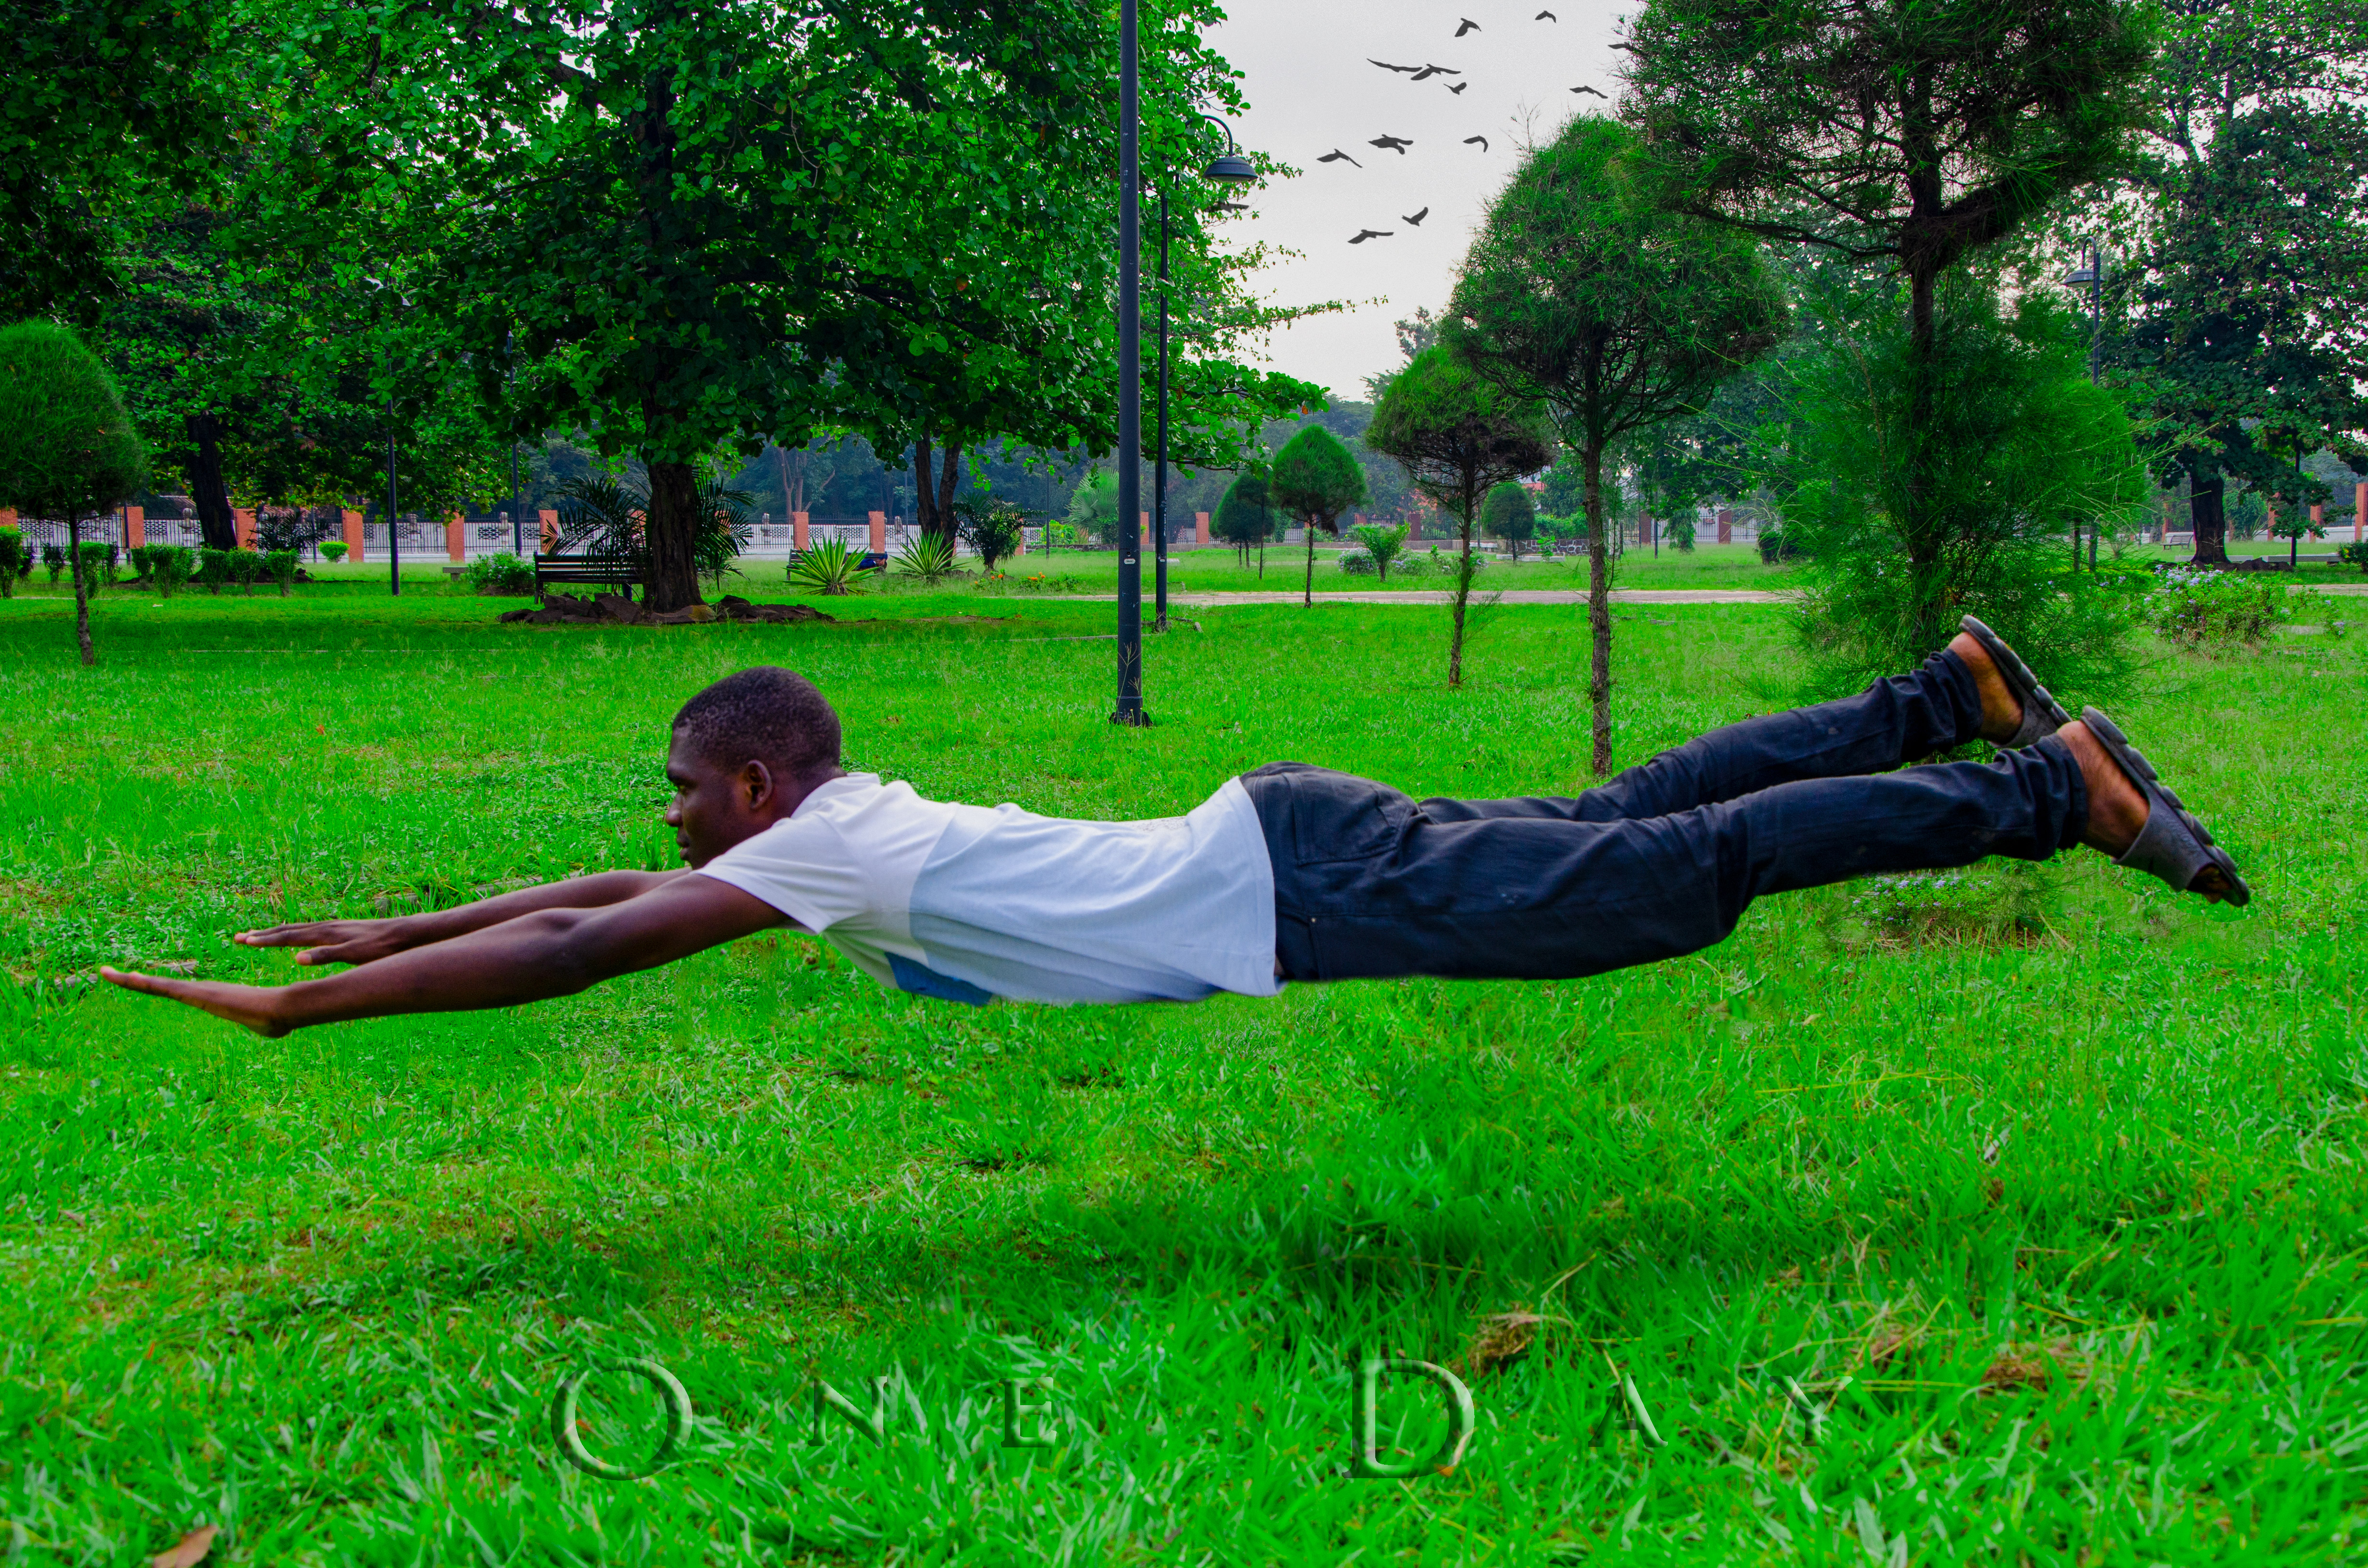
manipulation, People in nature, green, grass, lawn, tree, grass family, physical fitness, leisure, plant, stretching, exercise, park